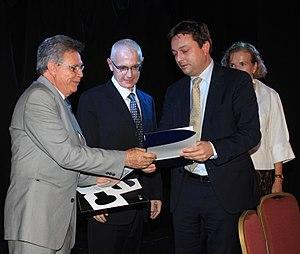
Víctor Manuel Ramos, né le 29 septembre 1946 à Camasca dans le département d'Intibucá au Honduras, est un écrivain et poète.